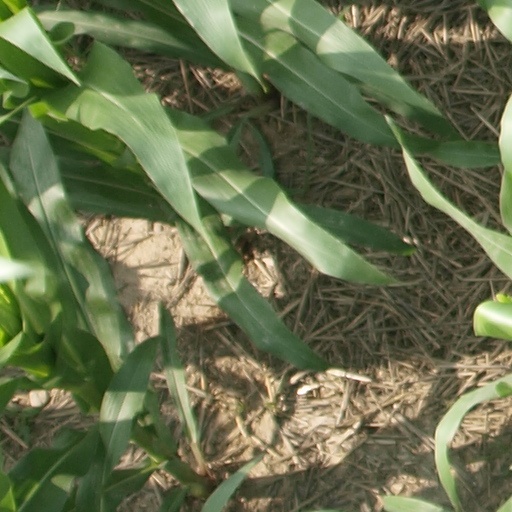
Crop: maize; corn